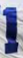
Number: 1